Malda district

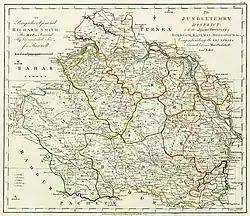
1779 map of the Jungle Terry District.

After the war of Palassy, the British rule started in 1757. The English traders settled in the southern bank of the river Mahananda. Some indigo plant chambers, trade centre, and offices were established. William Carey worked here. But the glory days were gone.